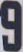
Number: 9